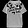
Label: Pullover